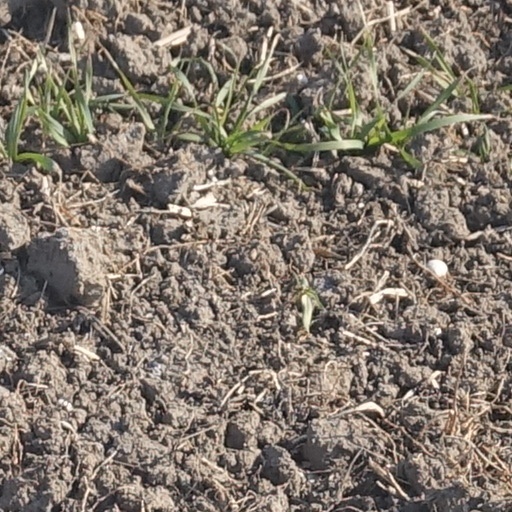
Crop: wheat